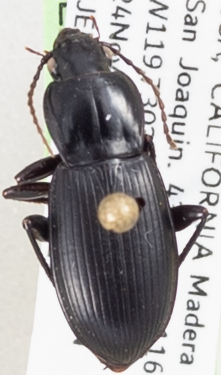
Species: Pterostichus ordinarius
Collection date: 2021-11-24
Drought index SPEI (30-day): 0.036
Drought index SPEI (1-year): -2.09
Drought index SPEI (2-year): -1.69